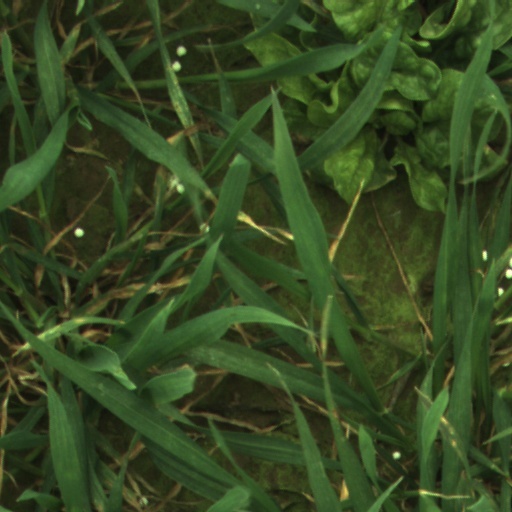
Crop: wheat